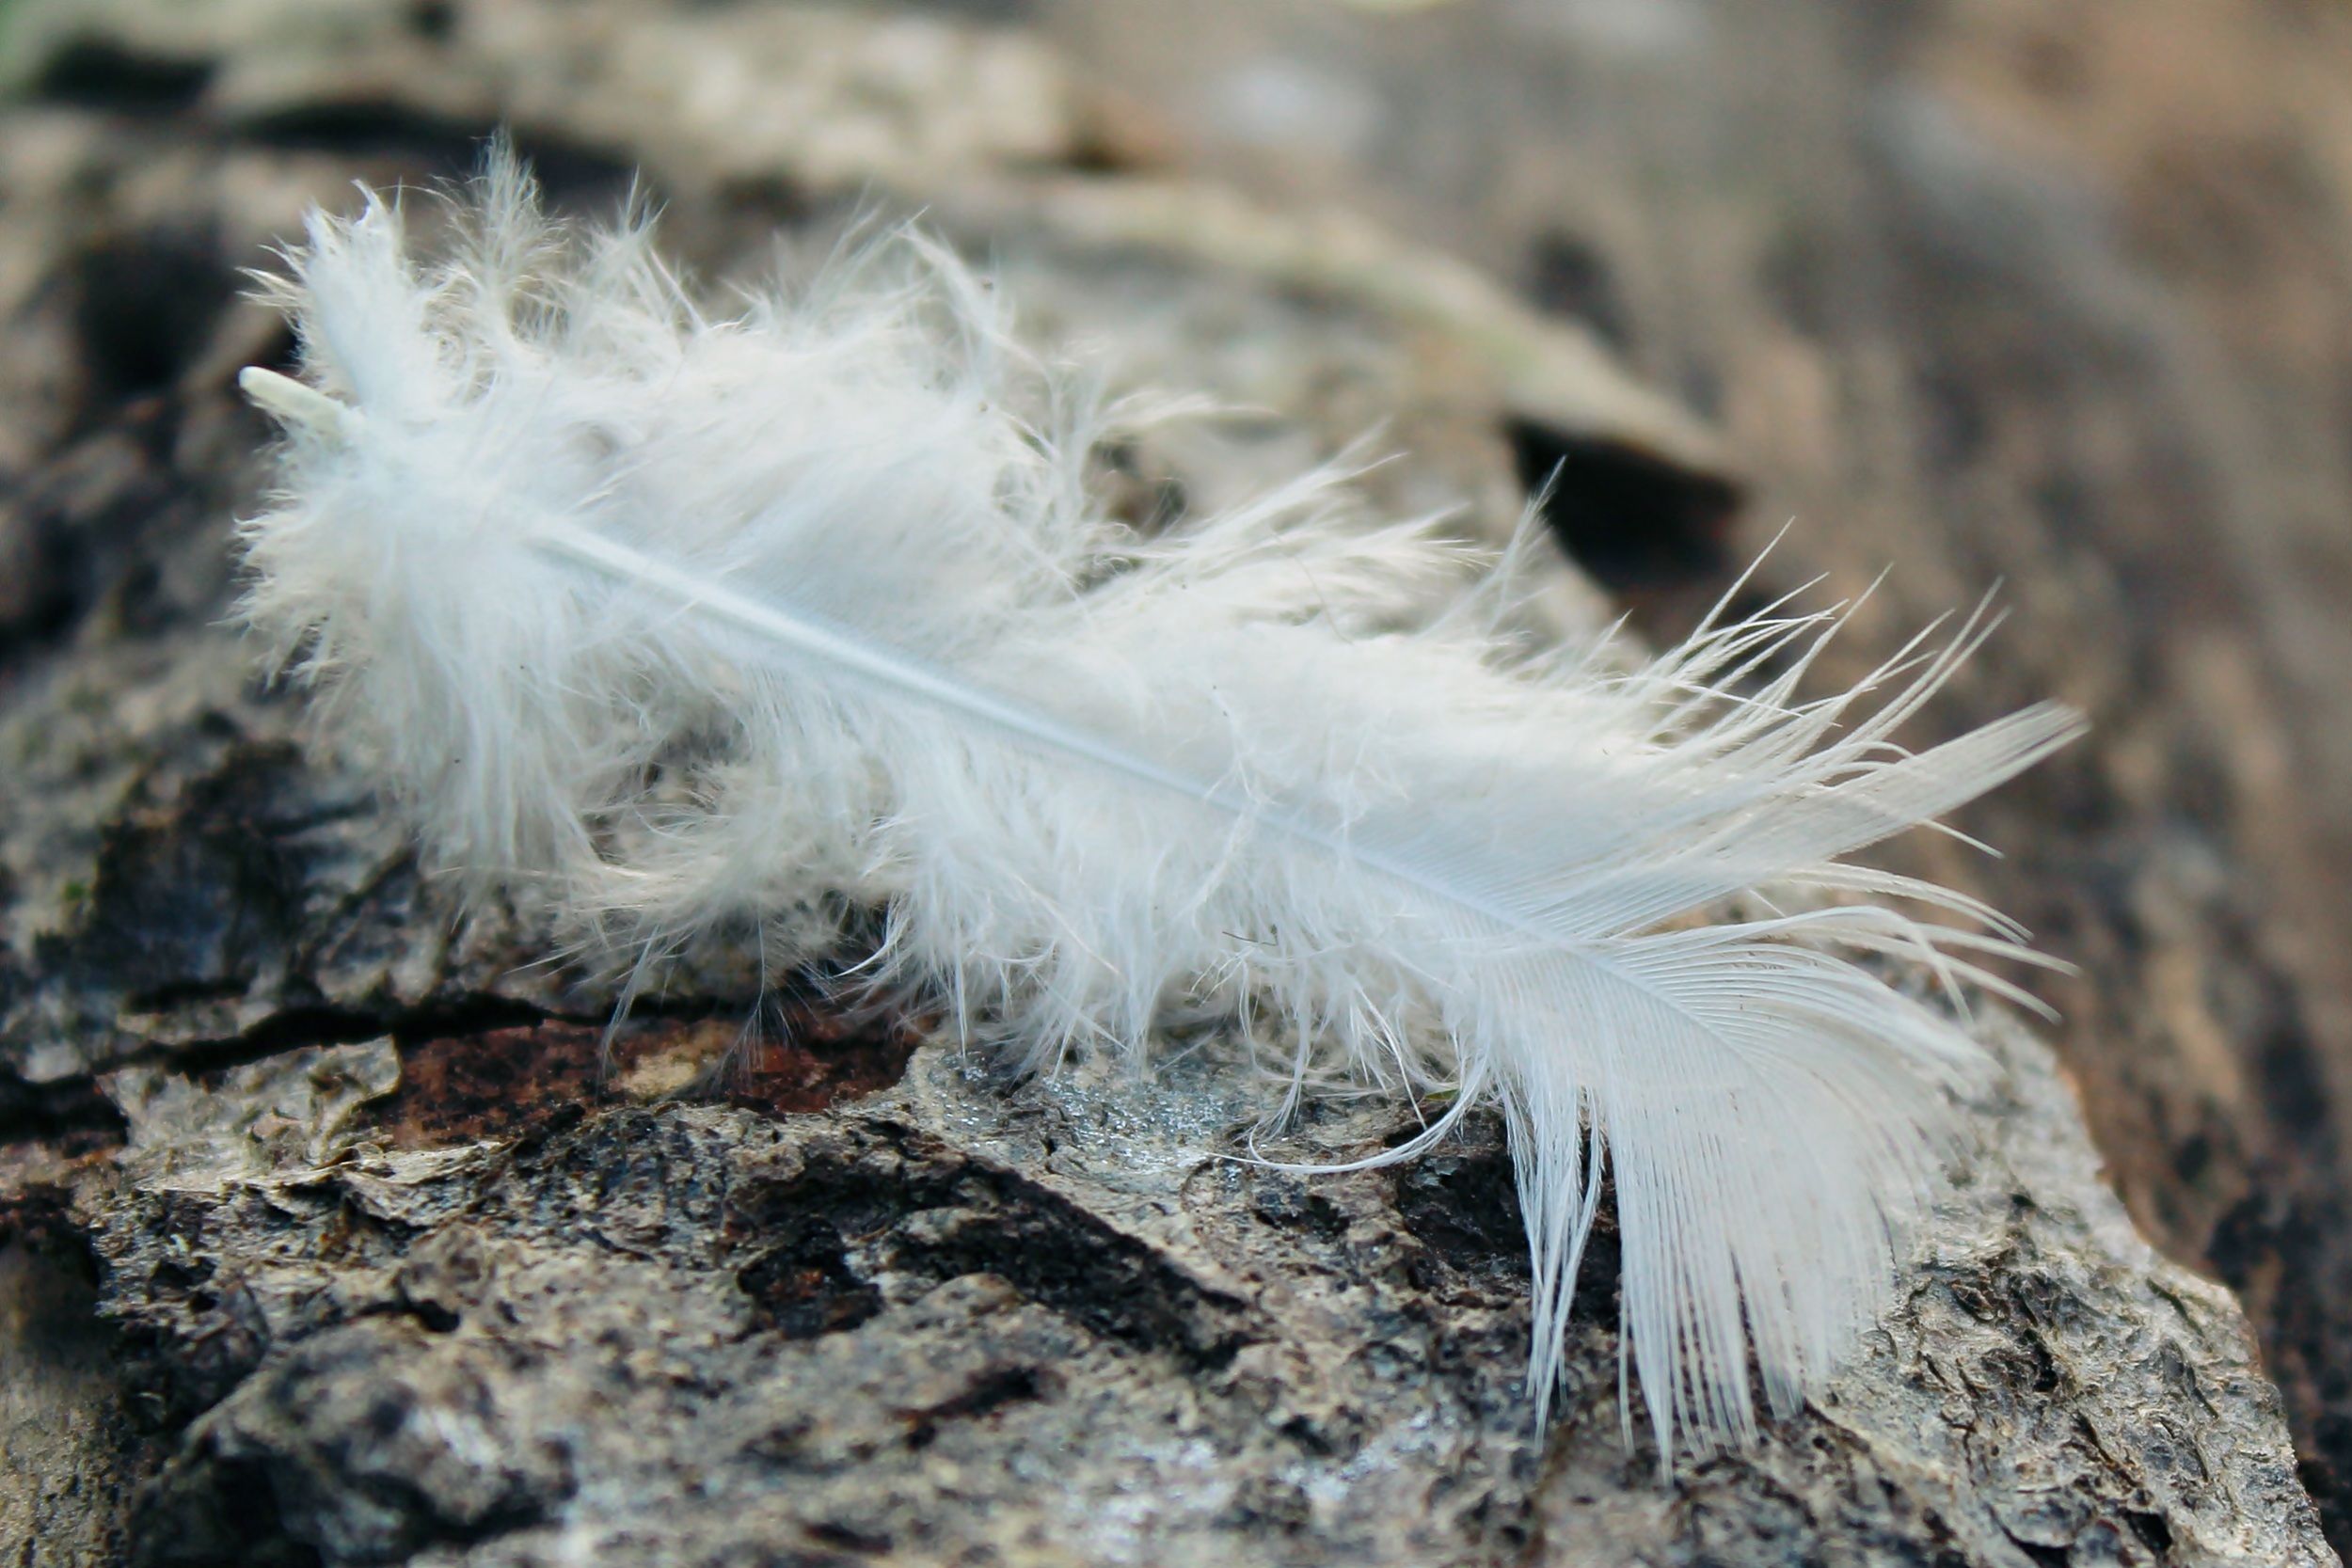
tree, nature, forest, winter, bird, wing, wood, frost, bark, wildlife, log, spring, fauna, close up, tribe, macro photography